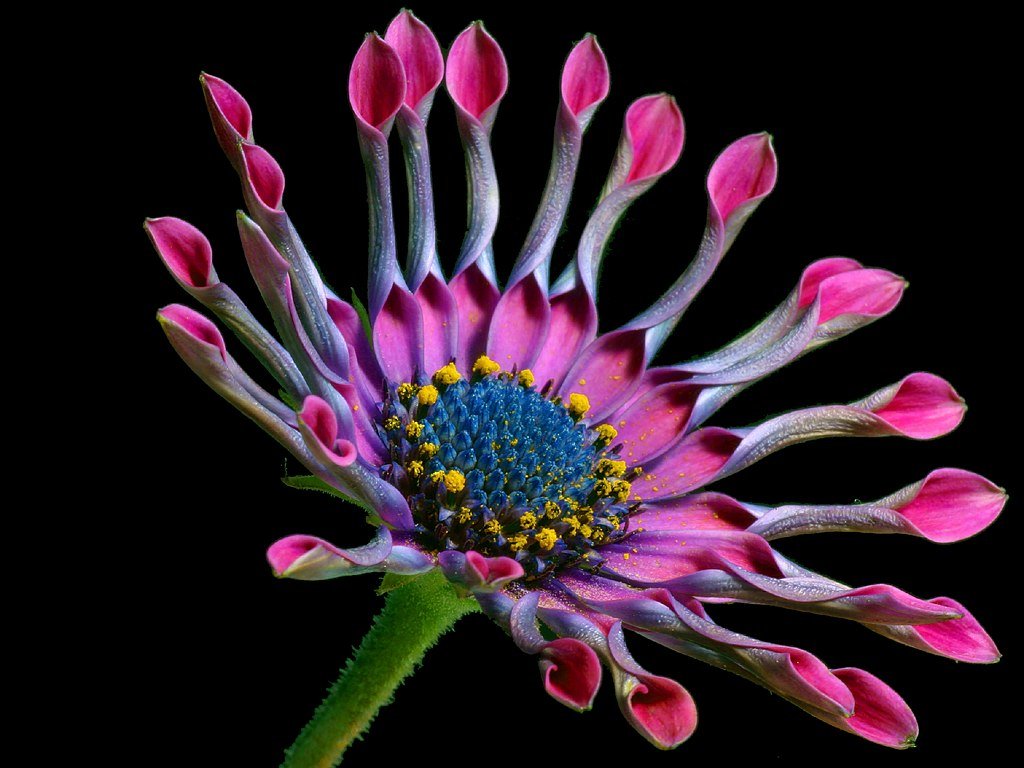
nature, blossom, plant, flower, petal, bloom, flora, close up, floristry, osteospermum, macro photography, flowering plant, daisy family, hd wallpaper, african daisy, land plant